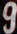
Number: 9